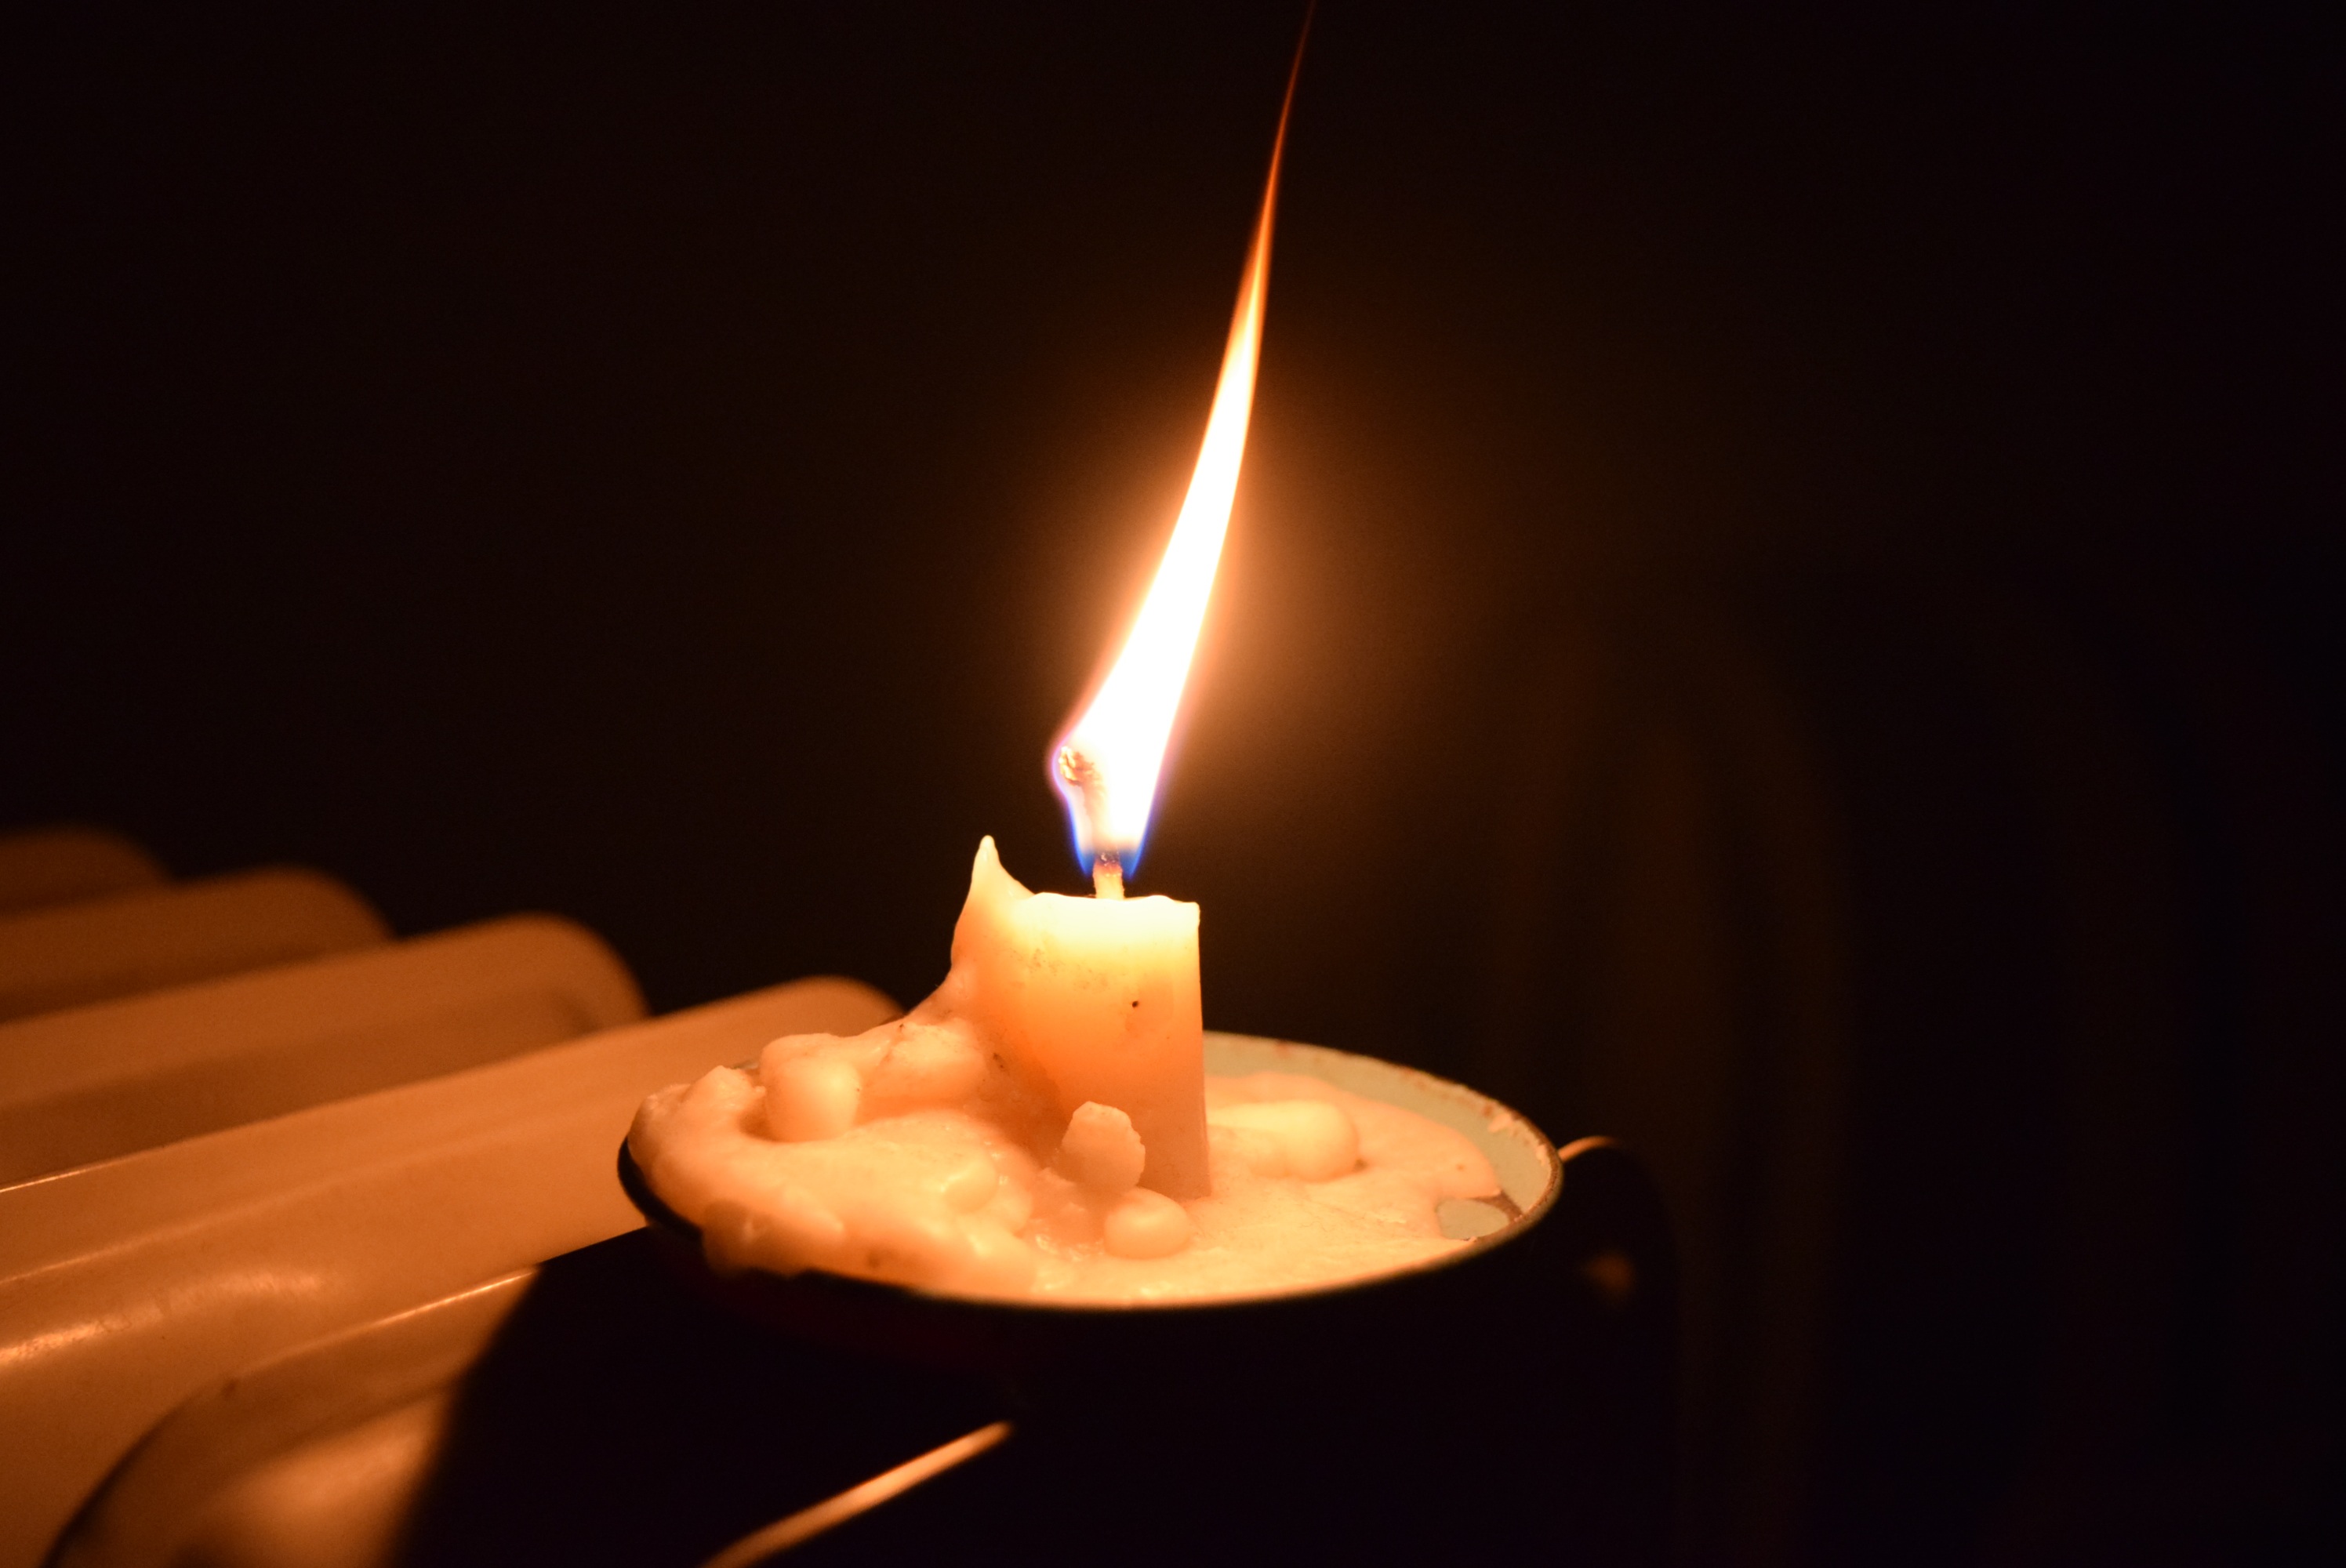
light, night, dark, environment, decoration, sailing, flame, fire, darkness, candle, lighting, candlestick, angel, candlelight, wax candle, candela, candle light, light of a candle